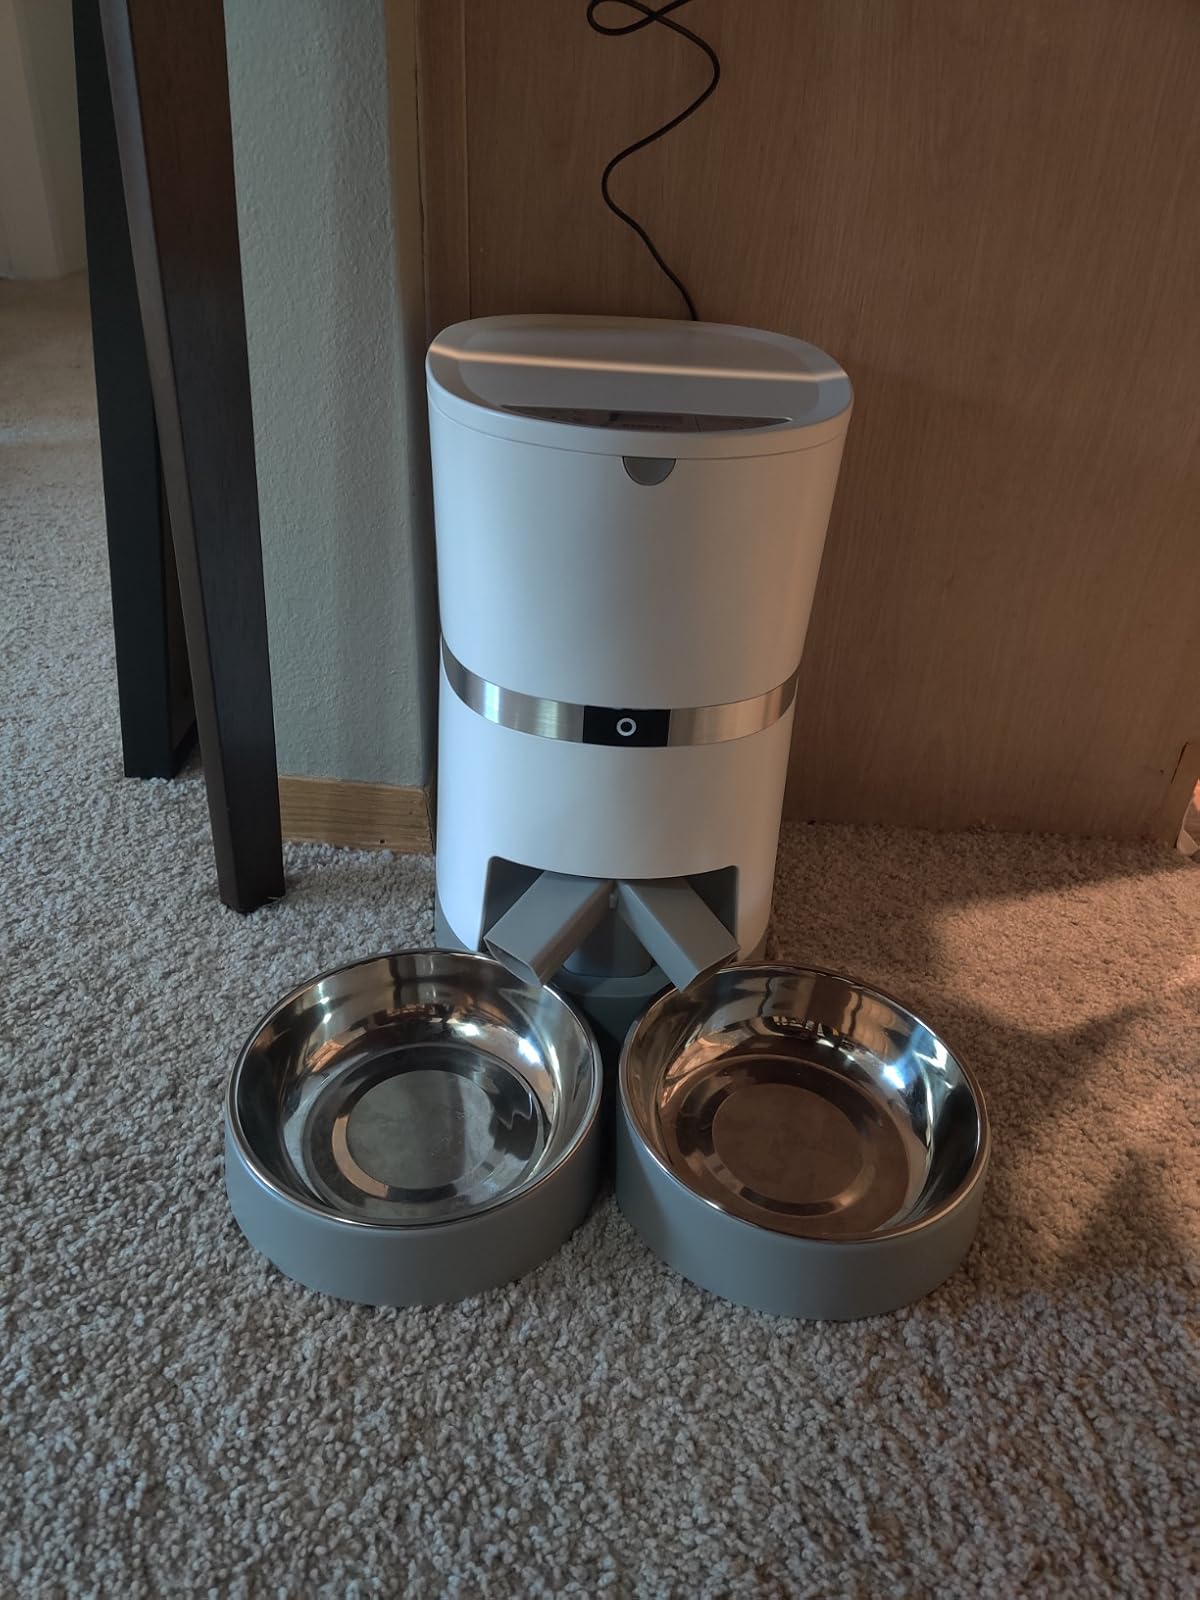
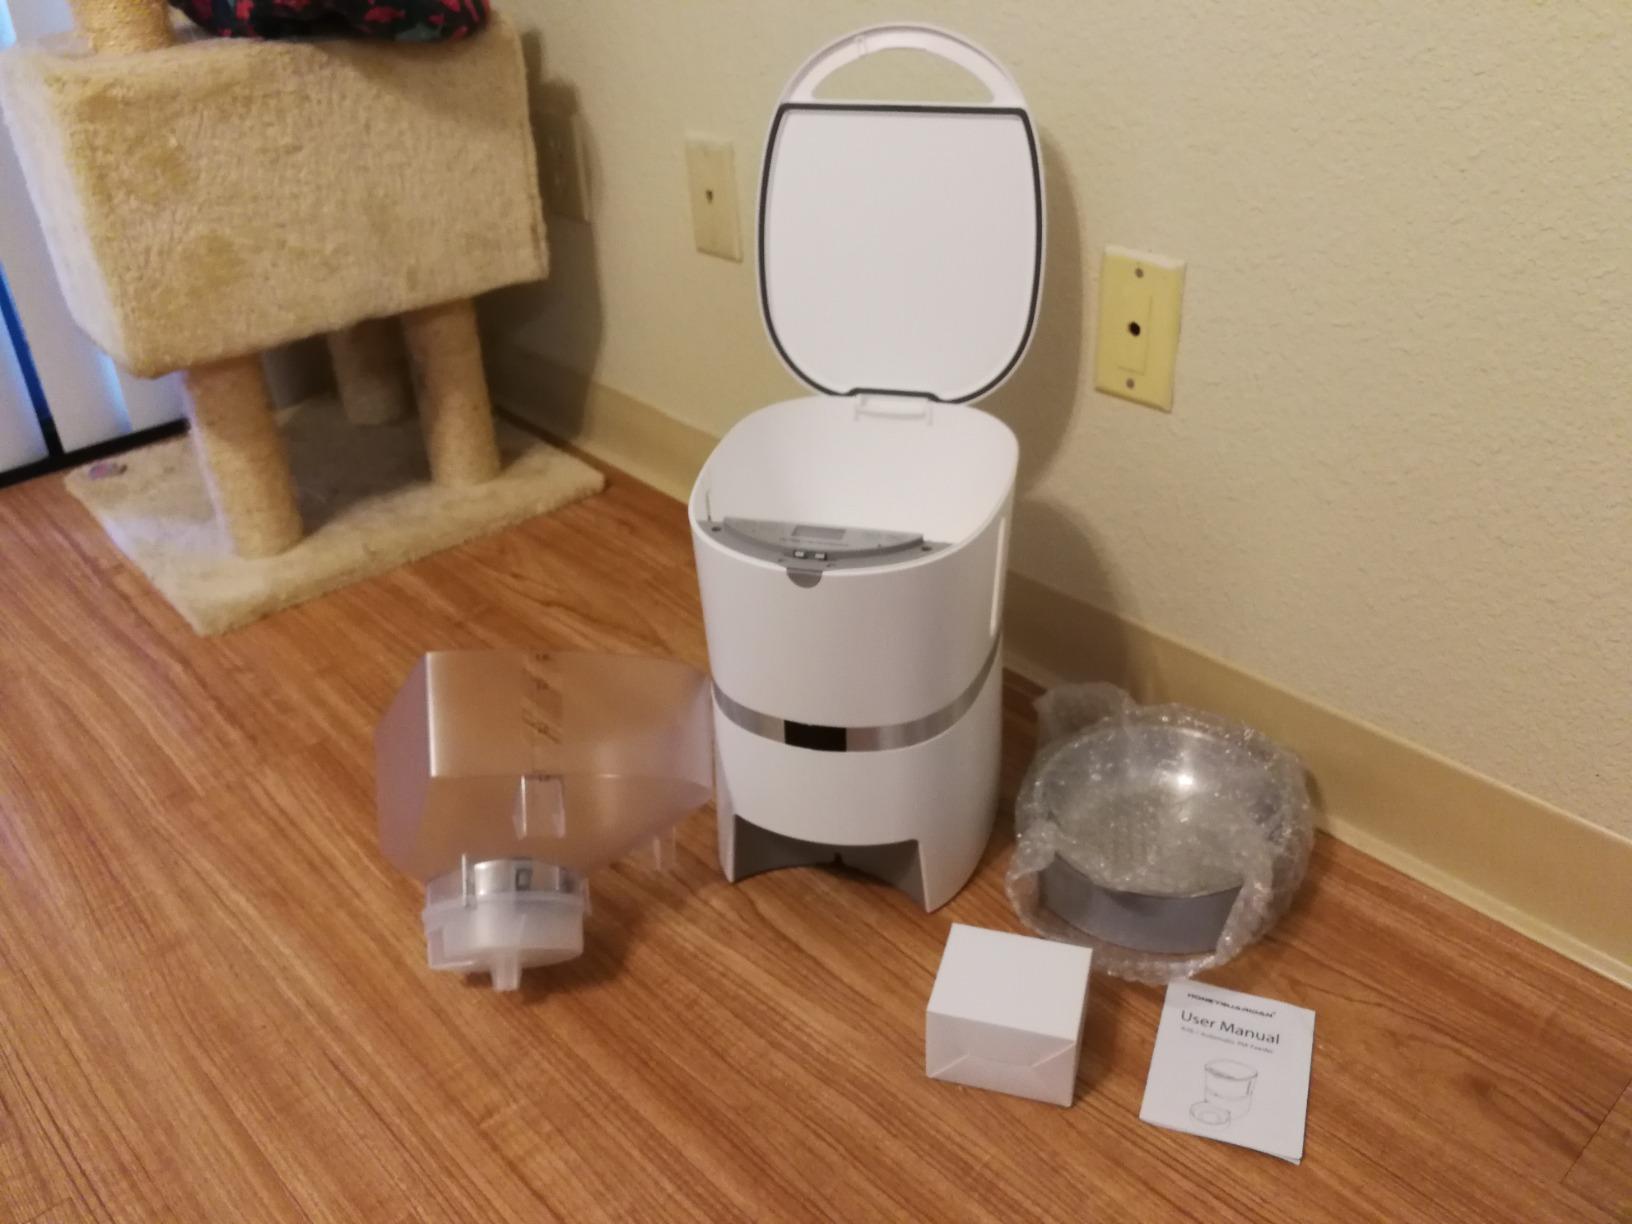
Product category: items_feeder
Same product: no